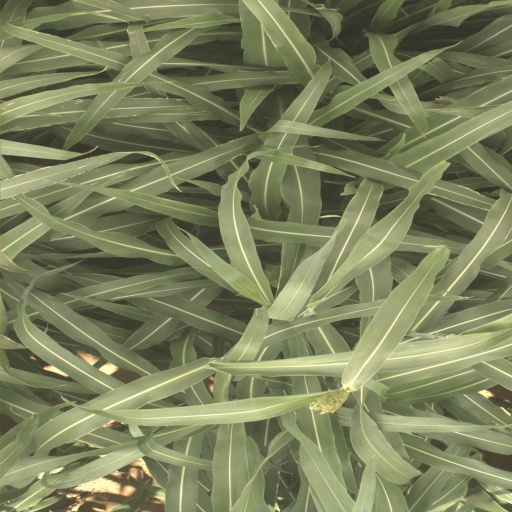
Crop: sorghum